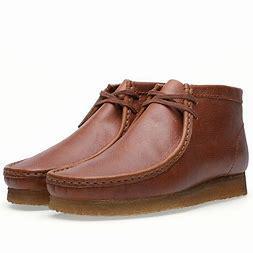
Brand: Clarks
Model: Originals Clarks Originals Wallabee